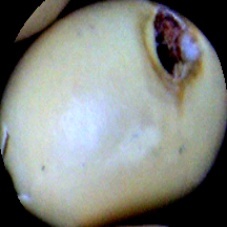
Label: Broken